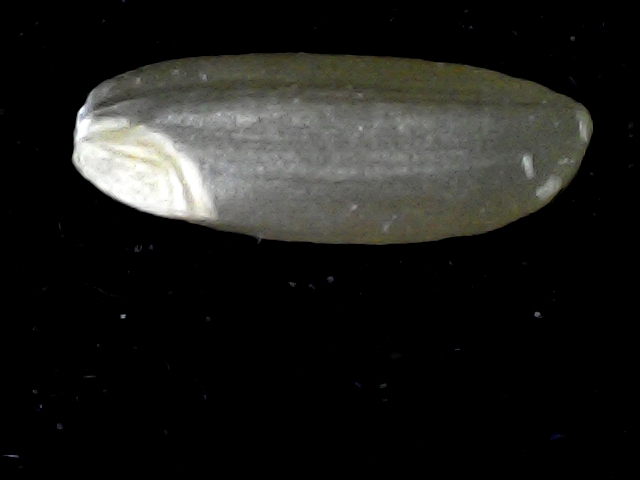
Rice variety: BR23